Quantum paraelectricity

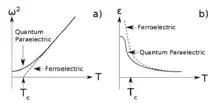
a) Ferroelectric soft-mode frequency as a function of temperature. The dashed lines shows the behaviour of a regular ferroelectric material with a ferroelectric instability at the Curie temperature. The solid lines shows the quantum paraelectric frequency with quantum fluctuations preventing a ferroelectric instability from arising. b) The dashed line shows the divergence of the dielectric susceptibility near the Curie temperature for a regular ferroelectric. The solid line indicates the anomalous behaviour of a quantum paraelectric where the dielectric susceptibility begins to diverge in the regular manner but levels off.

Experimentally this is associated with an anomalous behaviour of the dielectric susceptibility, for example in SrTiO. In a normal ferroelectric, close to the onset of the phase transition the dielectric susceptibility diverges as the temperature approaches the Curie temperature. However, in the case of a quantum paraelectric the dielectric susceptibility diverges until it reaches a temperature low enough for quantum effects to cancel out the ferroelectricity (Fig. 1b). In the case of SrTiO this is around 4K.